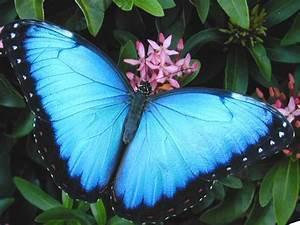
butterfly